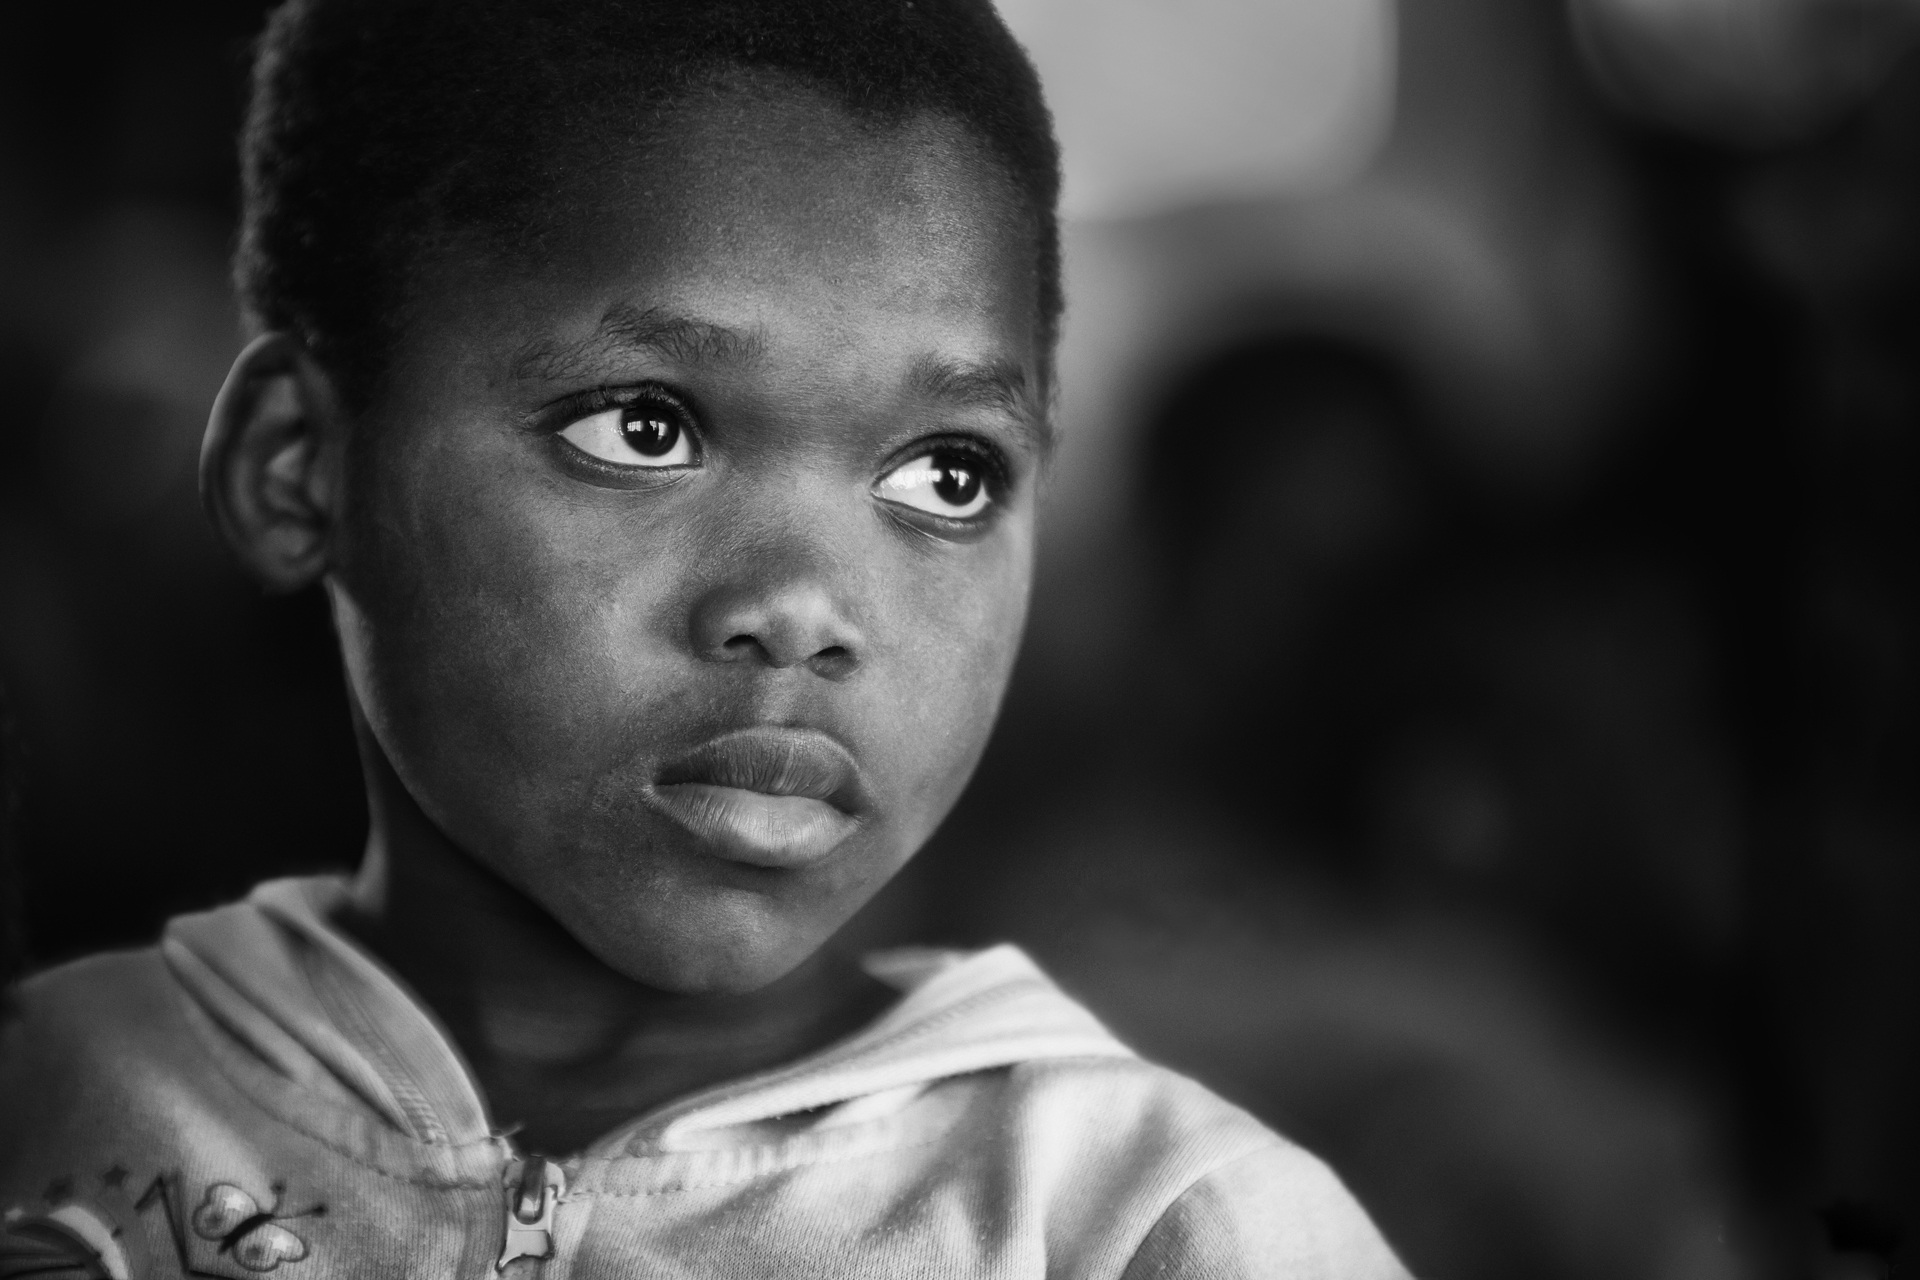
man, person, black and white, people, photography, boy, male, portrait, africa, child, black, monochrome, facial expression, smile, close up, orphan, face, infant, eye, head, poverty, african, poor, monochrome photography, portrait photography